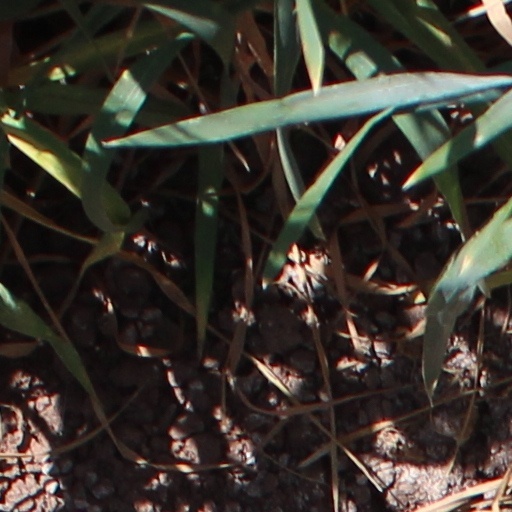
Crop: wheat